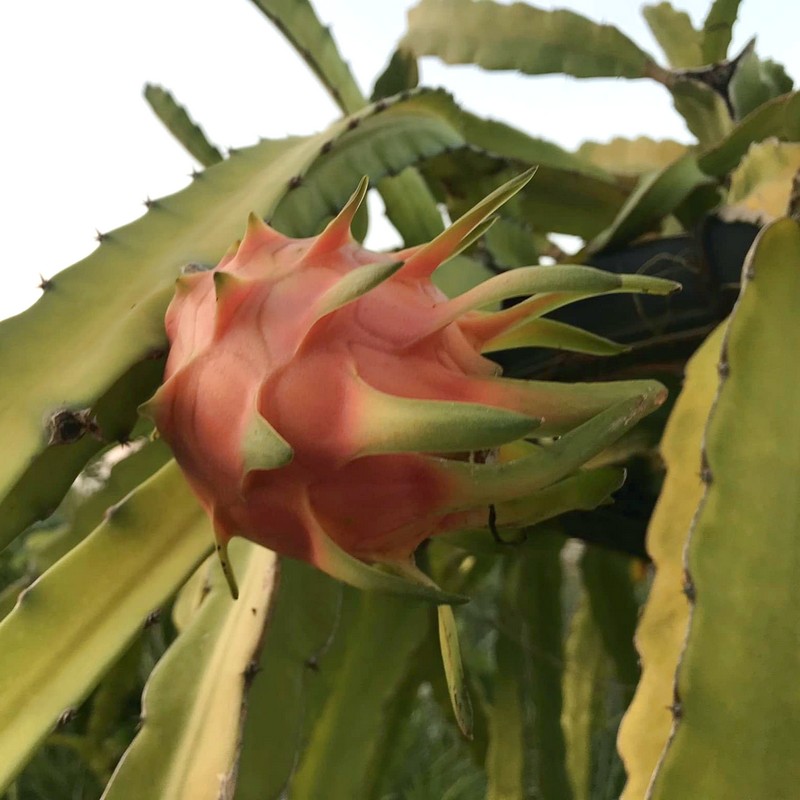
Label: Fresh Dragon Fruit